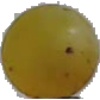
Label: Grape White 3